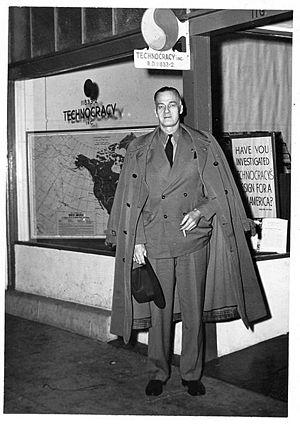
Howard Scott est connu pour avoir créé le mouvement technocratique.
Le mouvement technocratique est un mouvement social promouvant un ordre social technocratique, qui a connu une certaine importance et notoriété dans les années 1930 aux États-Unis, au plus fort de la Grande Dépression. Trouvant ses racines dans les œuvres de Thorstein Veblen et de Edward Bellamy, ce mouvement a principalement été porté par un personnage controversé, Howard Scott, qui créa successivement la Technical Alliance en 1920, l'Energy Survey of North America en 1932 et Technocracy Inc. en 1933.
La technocratie est une forme de gouvernement où la place des experts techniques et de leurs méthodes est centrale dans les prises de décision. Selon le Dictionnaire de la langue philosophique la technocratie est « la condition politique dans laquelle le pouvoir effectif appartient à des techniciens appelés « technocrates » ». Le terme même de « technocratie » trouve ses origines dans les années 1920, avec l'industrialisation, la crise économique et la Grande Dépression ; mais la notion correspondante possède des racines profondes dans la culture et dans l’histoire occidentale. Après un « âge d’or » dans les années 1920-1930 où l'on avait une véritable foi dans le progrès technique, la technocratie se retrouve sous diverses formes dérivées dans les sociétés post-industrielles, comme la technostructure de John Kenneth Galbraith.